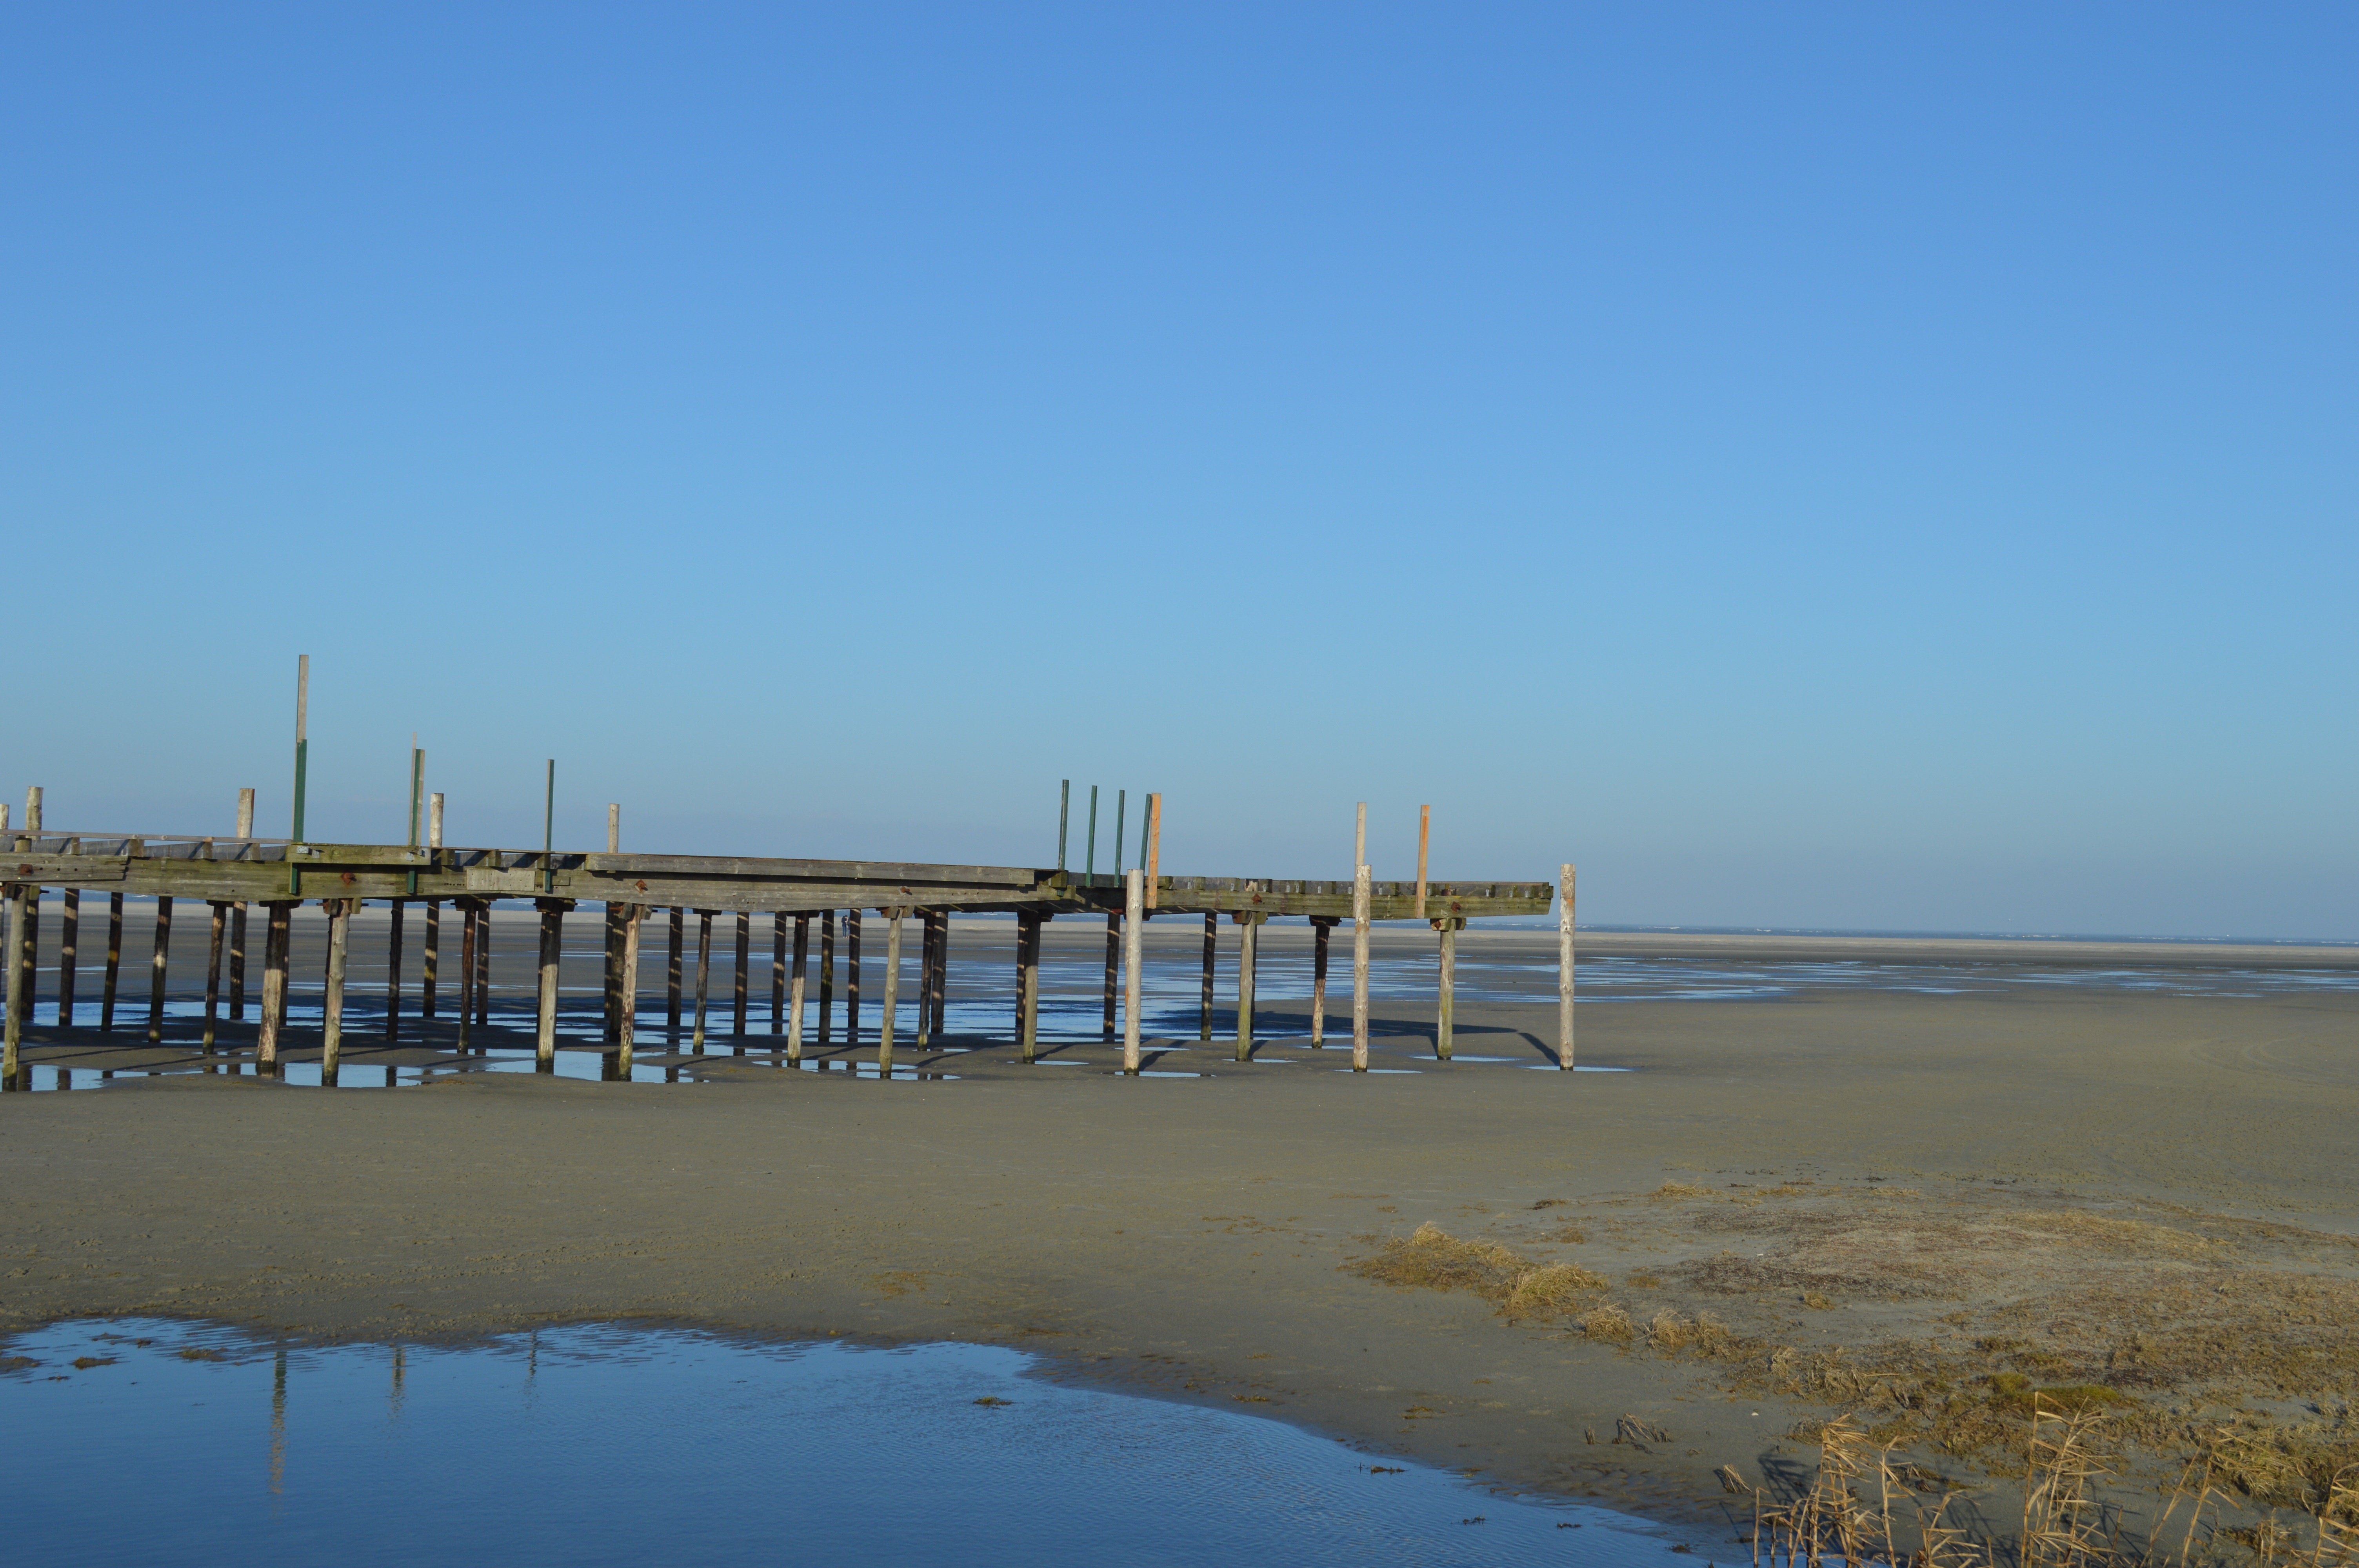
beach, sea, coast, water, sand, ocean, horizon, dock, boardwalk, air, shore, wave, view, pier, walkway, vacation, dusk, bay, island, marina, body of water, breakwater, wadden, walk on the beach, schiermonnikoog, west frisian